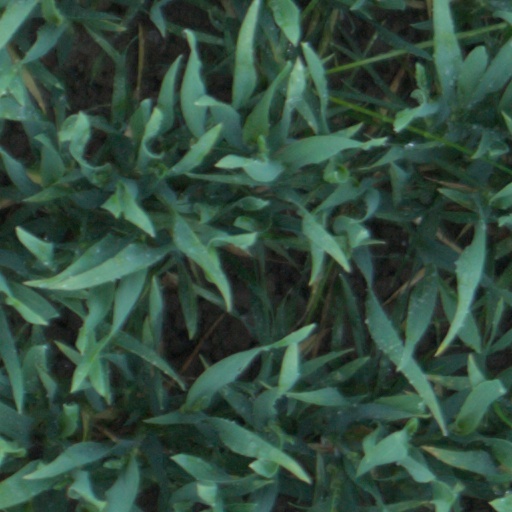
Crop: wheat